Stefano Da Frè

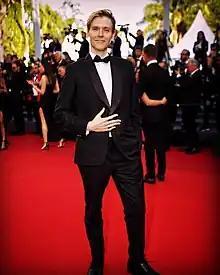
Da Frè at the 2023 Cannes Film Festival.

Stefano Da Frè is an Italian-Canadian director, producer, and actor. He is the co-founder and president of Rosso Films International.